Ashley Mallett

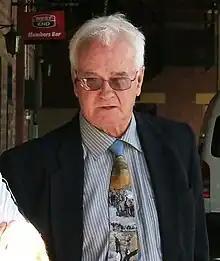
Mallett in 2009

Ashley Alexander Mallett (13 July 1945 – 29 October 2021) was an Australian cricketer who played in 38 Tests and 9 One Day Internationals between 1968 and 1980. Until Nathan Lyon, he was Australia's most successful off spin bowler since World War II. He extracted a lot of bounce from his high arm action, coupled with his height. He was a part of the Australian squad which finished as runners-up at the 1975 Cricket World Cup.